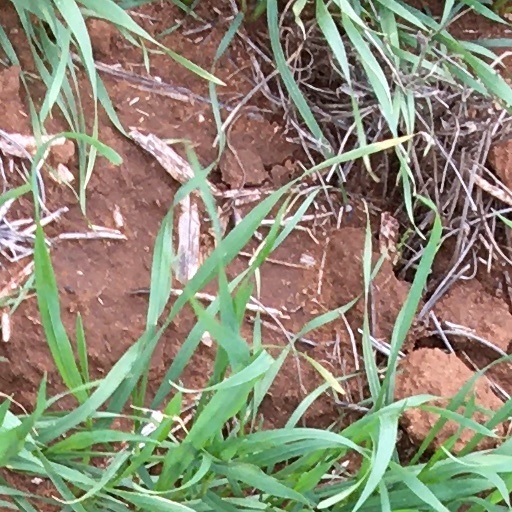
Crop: wheat